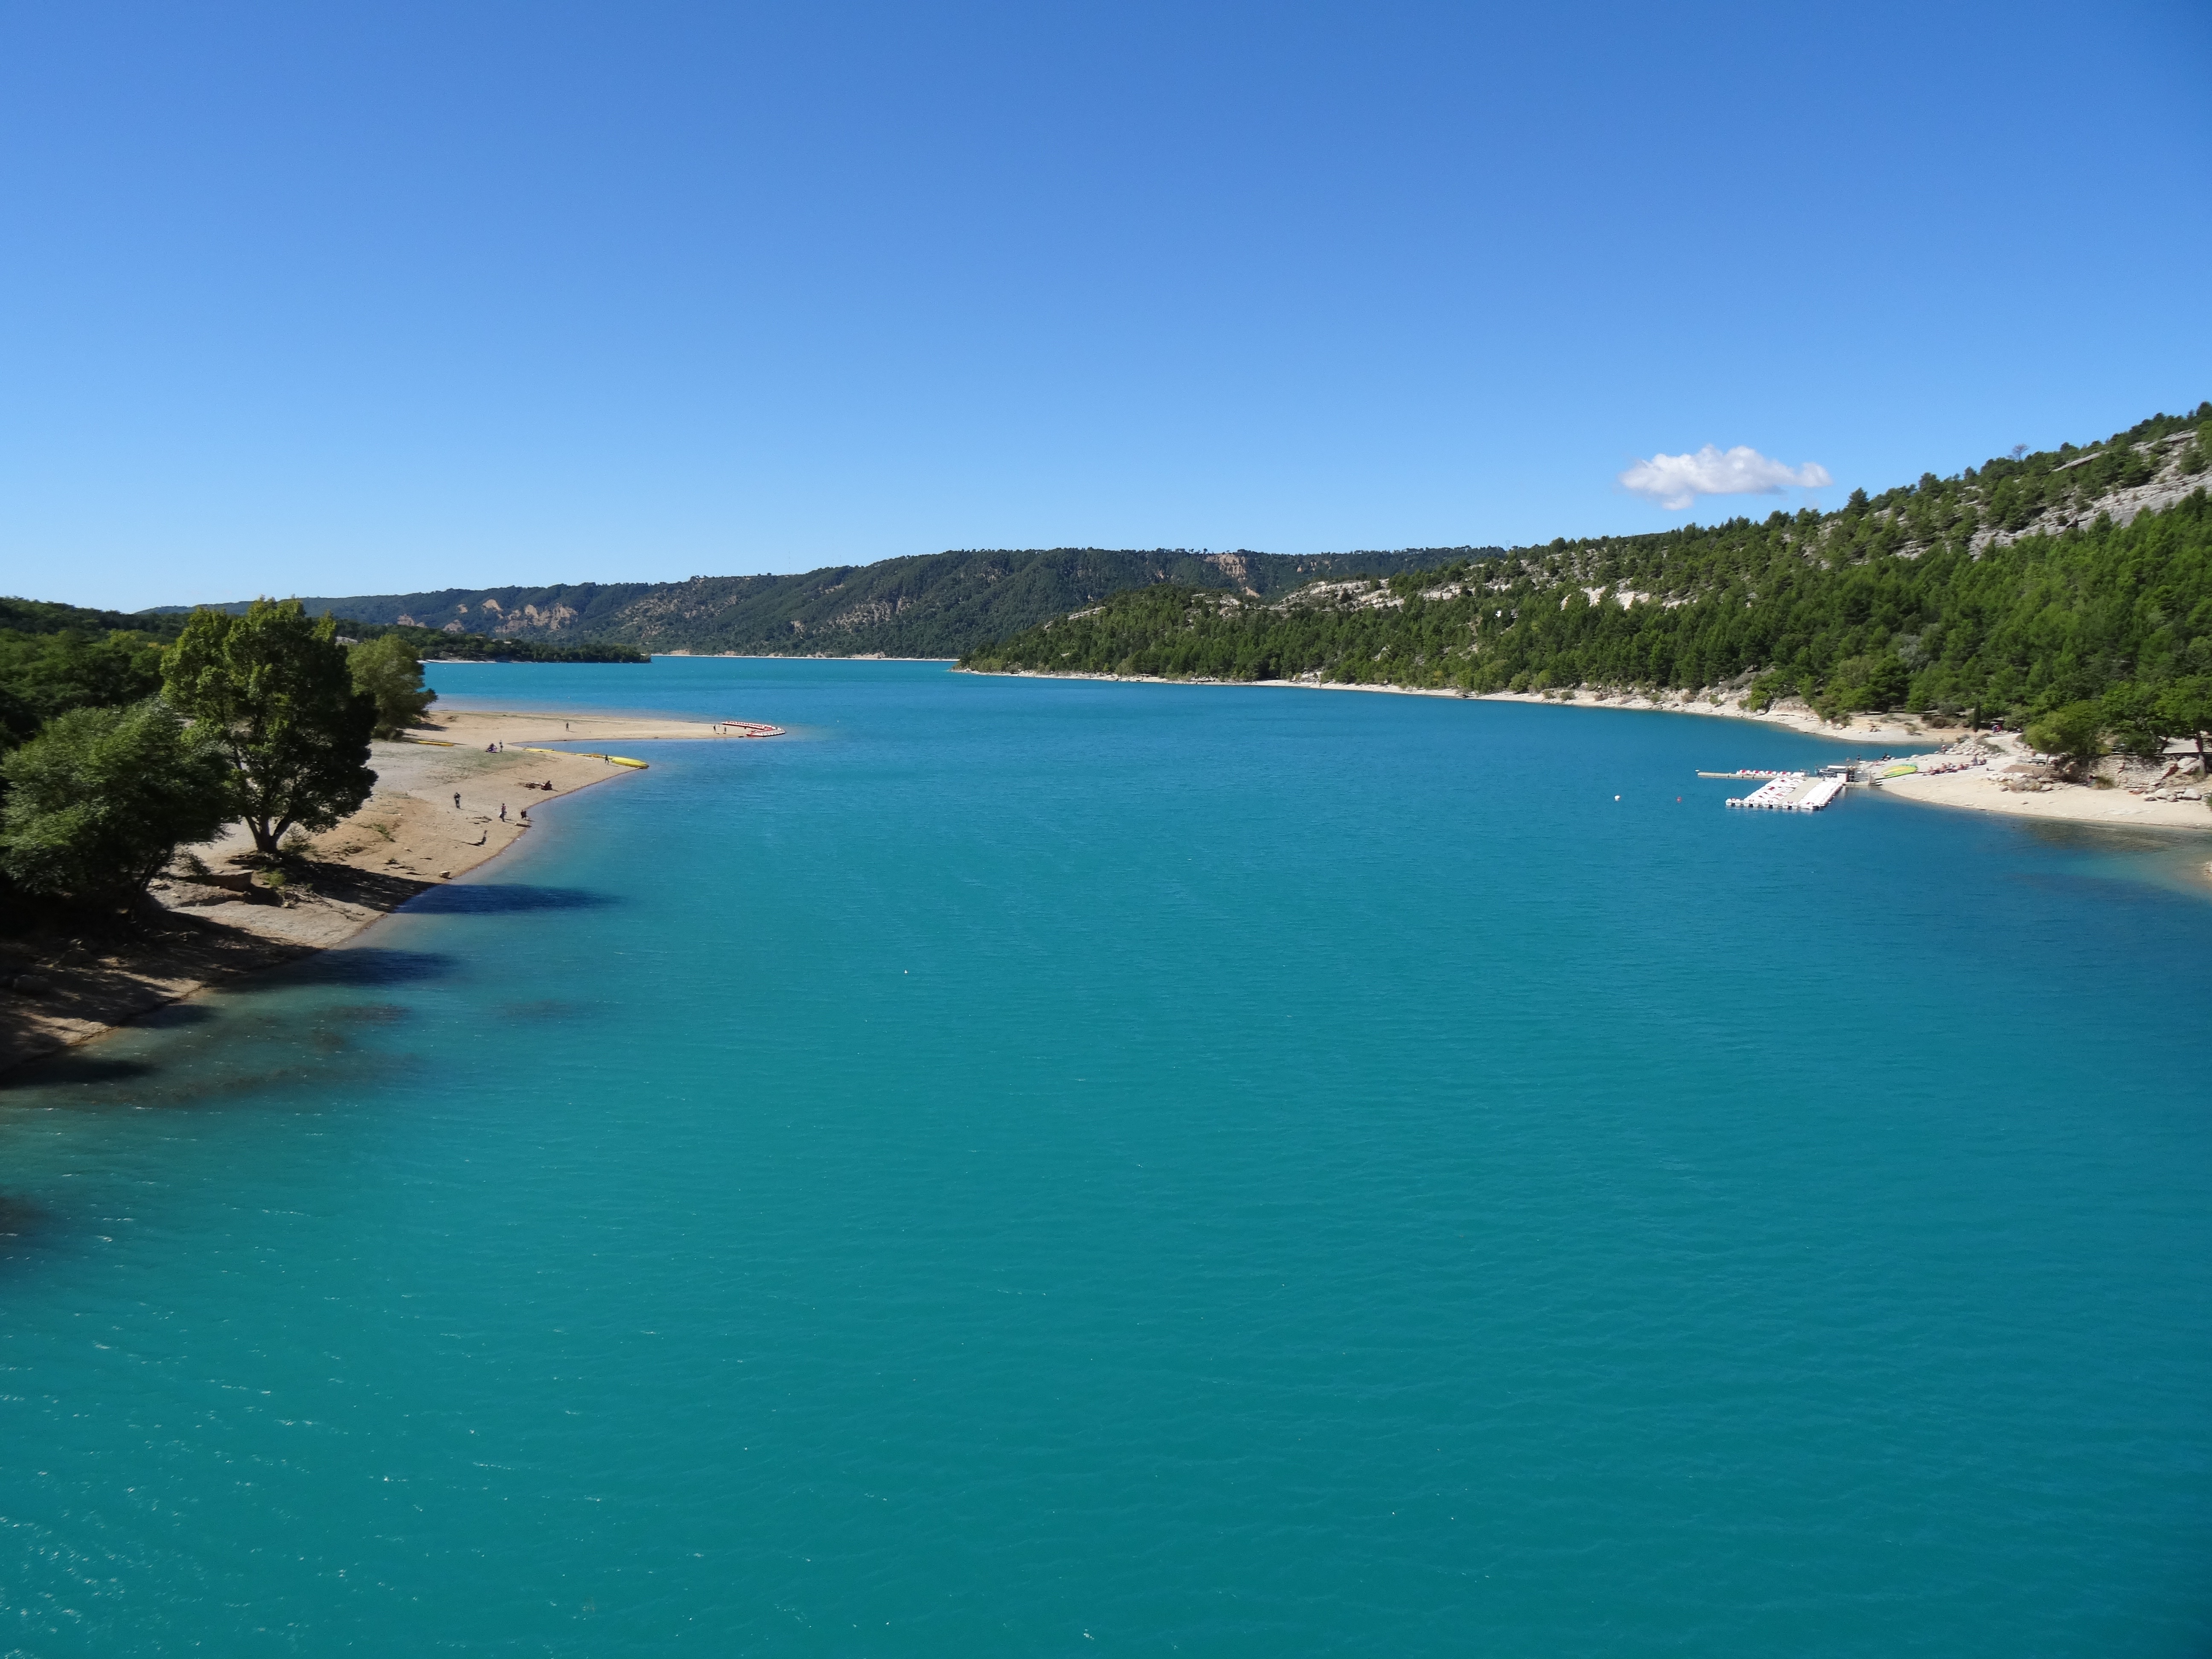
beach, landscape, sea, coast, ocean, view, river, vacation, travel, france, europe, cove, inlet, scenic, scenery, lagoon, bay, island, blue, gorge, reservoir, terrain, body of water, provence, archipelago, caribbean, cape, islet, landform, geographical feature, gorge du verdon